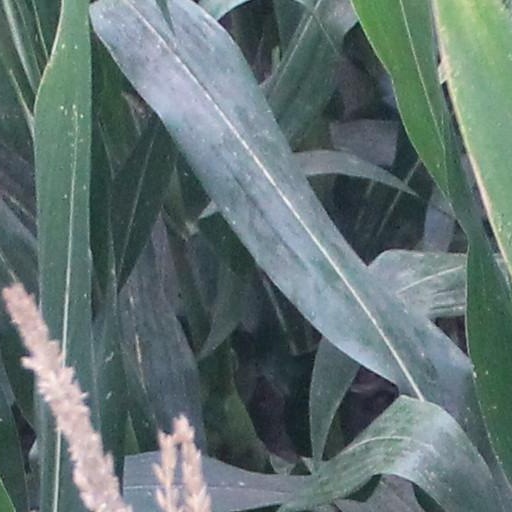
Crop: maize; corn